ACAB – All Cops Are Bastards

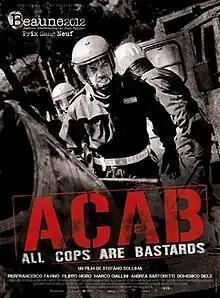

ACAB – All Cops Are Bastards is a 2012 Italian drama film directed by Stefano Sollima.